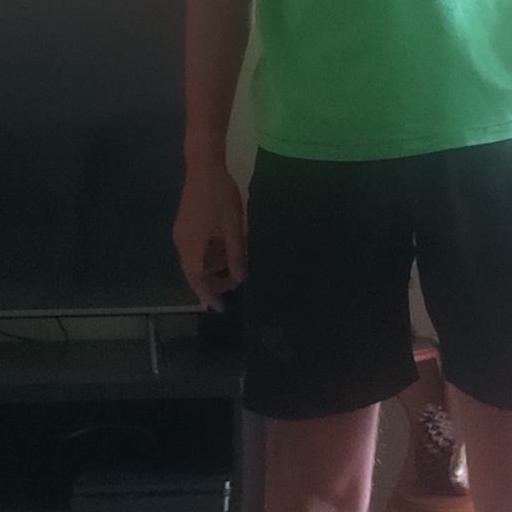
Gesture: no_gesture